2014 Shanghai stampede

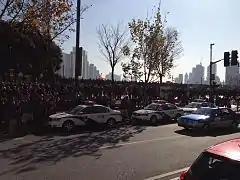
Aftermath

On 31 December 2014, a deadly crush occurred in Shanghai, near Chen Yi Square on the Bund, where around 300,000 people had gathered for the new year celebration. Thirty-six people were killed and another 49 were injured, and in those 49 injured, 13 were injured seriously.